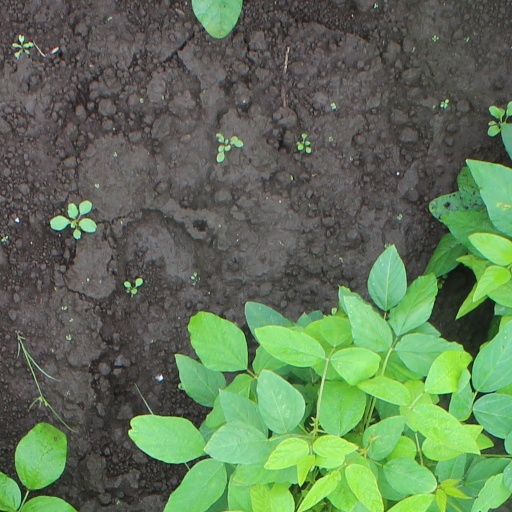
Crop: soybean